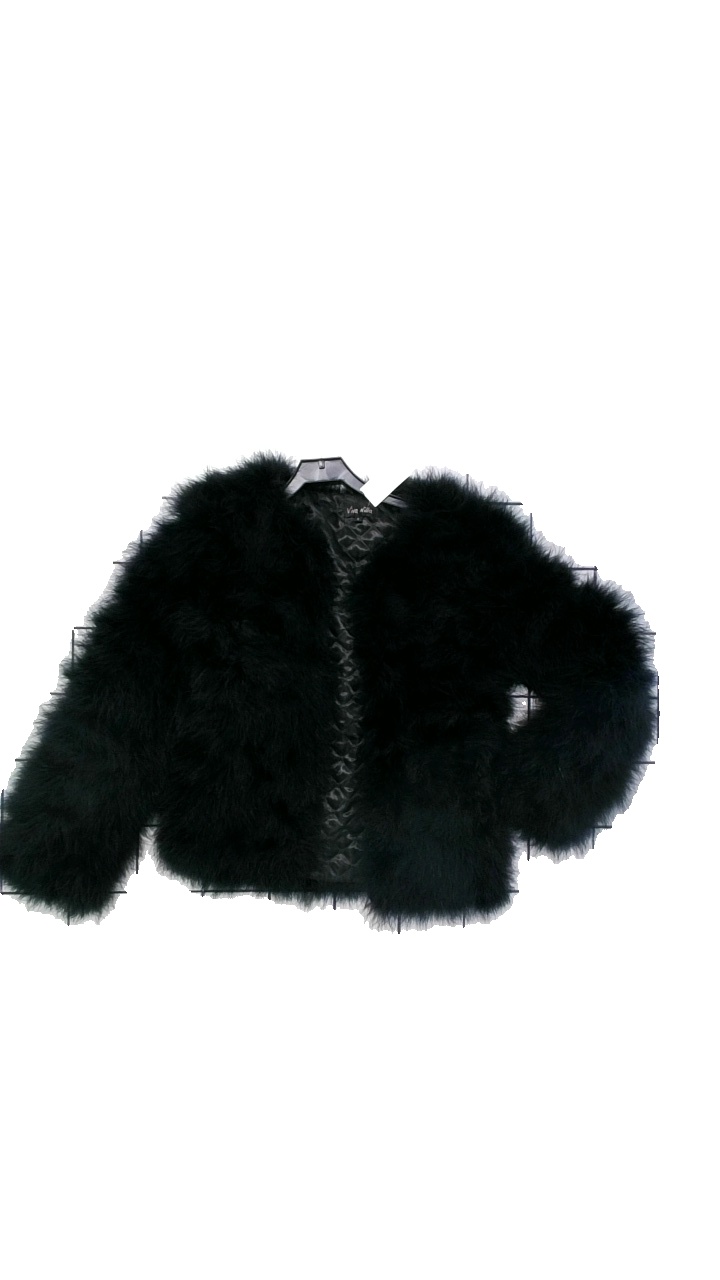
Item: Winter Jacket (Ladies)
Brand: Vila Nila
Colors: Black
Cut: Regular
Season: Winter
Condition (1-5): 5
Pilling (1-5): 5
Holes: Minor
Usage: Reuse
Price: >400